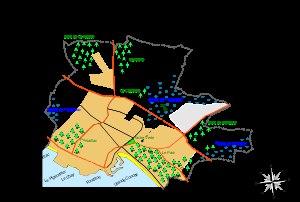
Royan /ʁwa.jɑ̃/ est une commune du Sud-Ouest de la France, située dans le département de la Charente-Maritime. Ses habitants sont appelés les Royannais et les Royannaises.